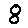
Label: 8